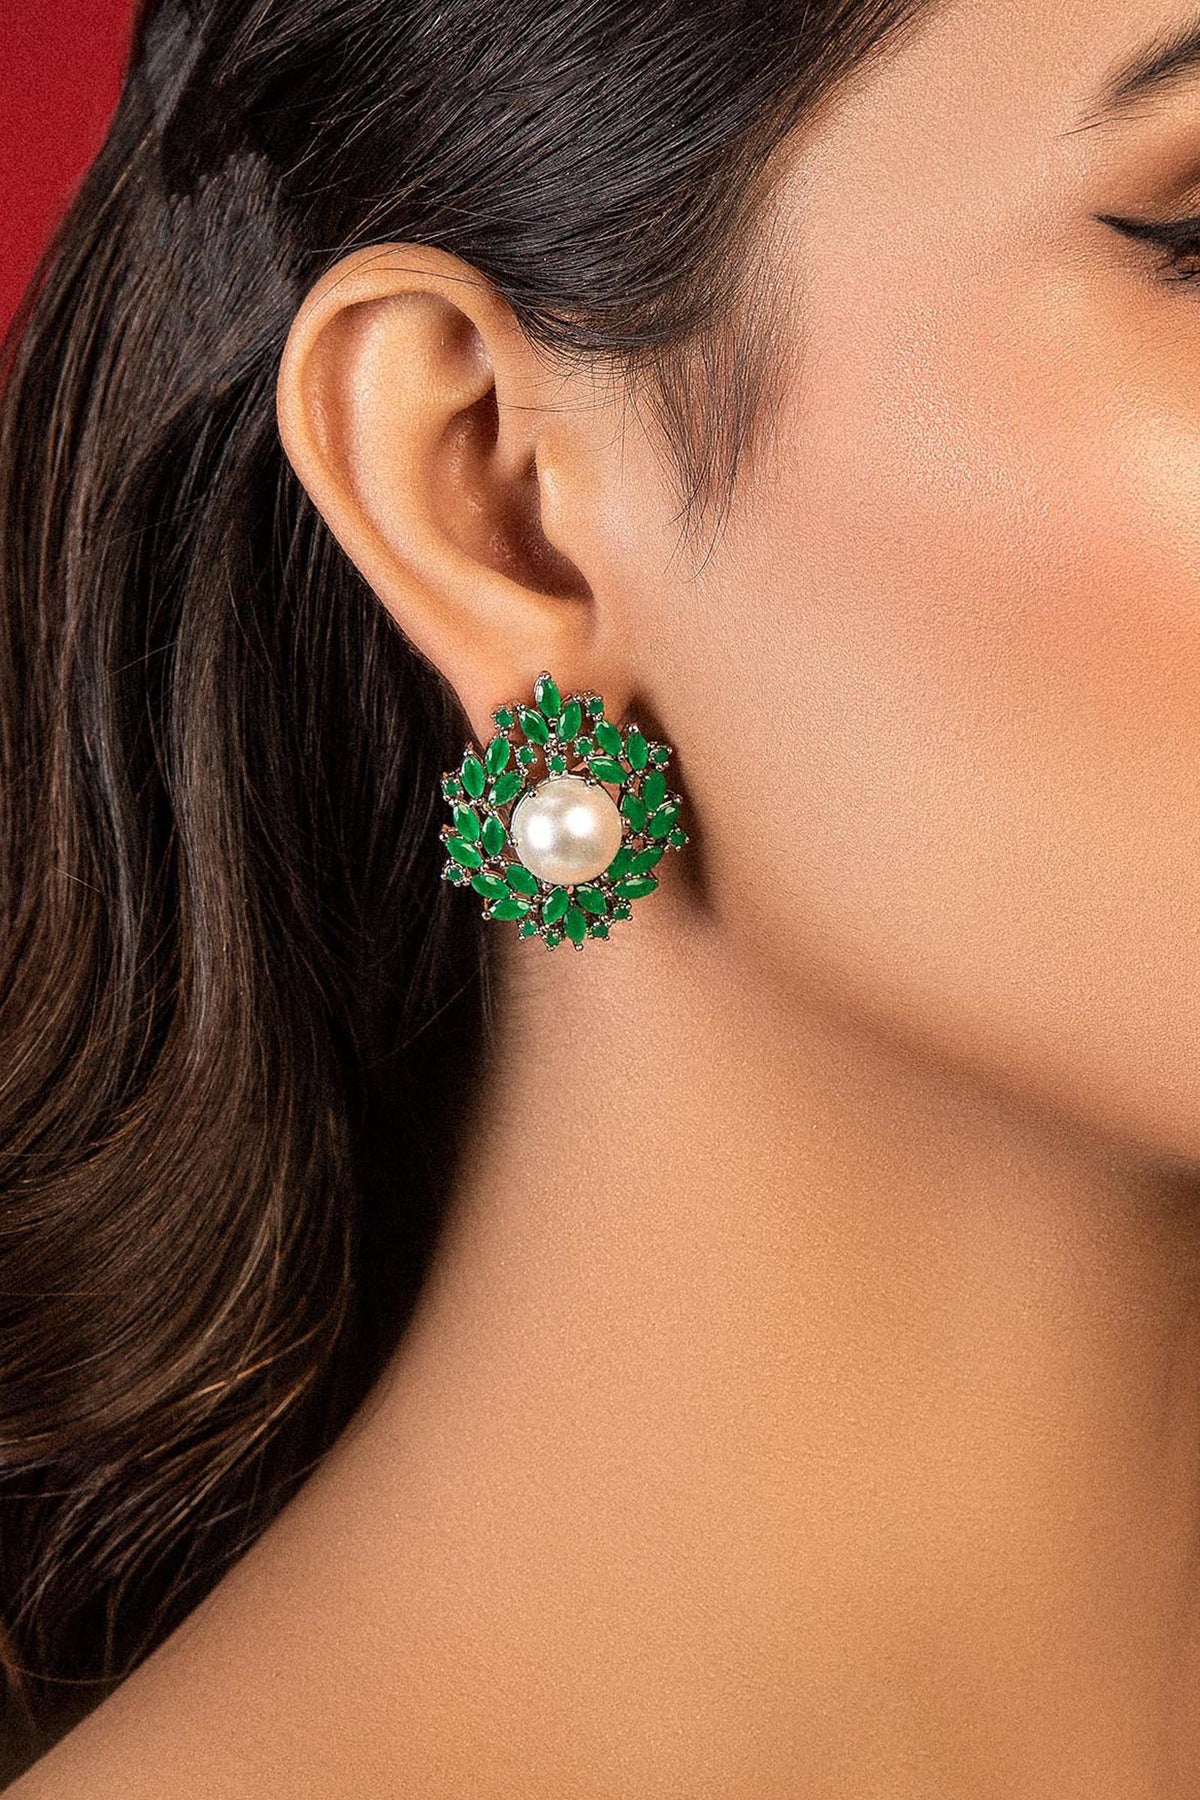
green emerald stud earring